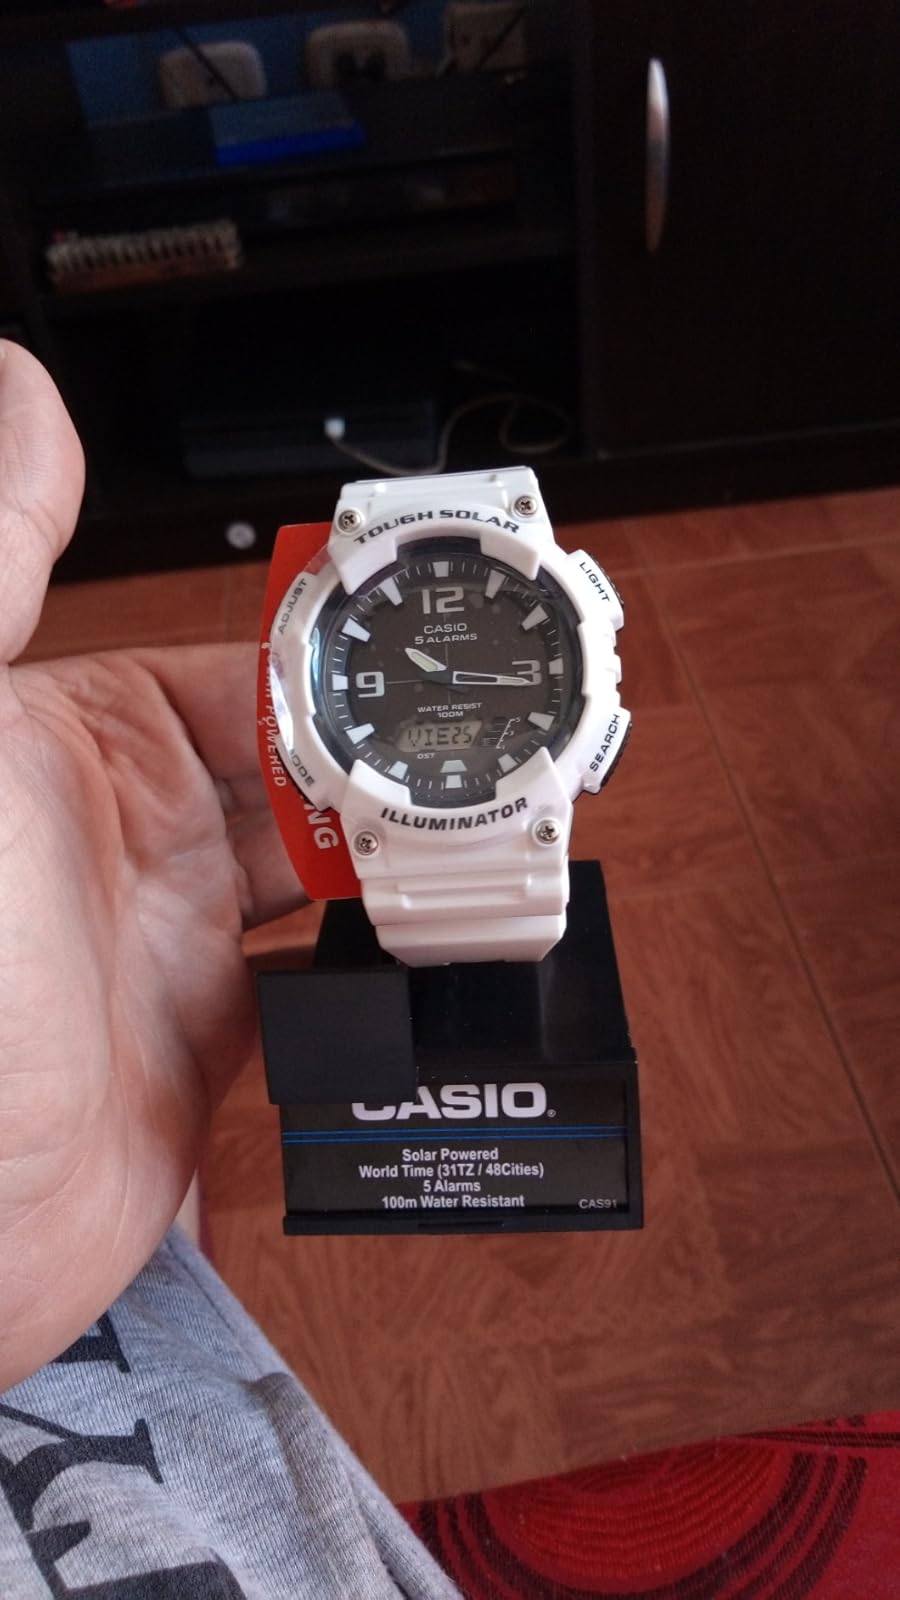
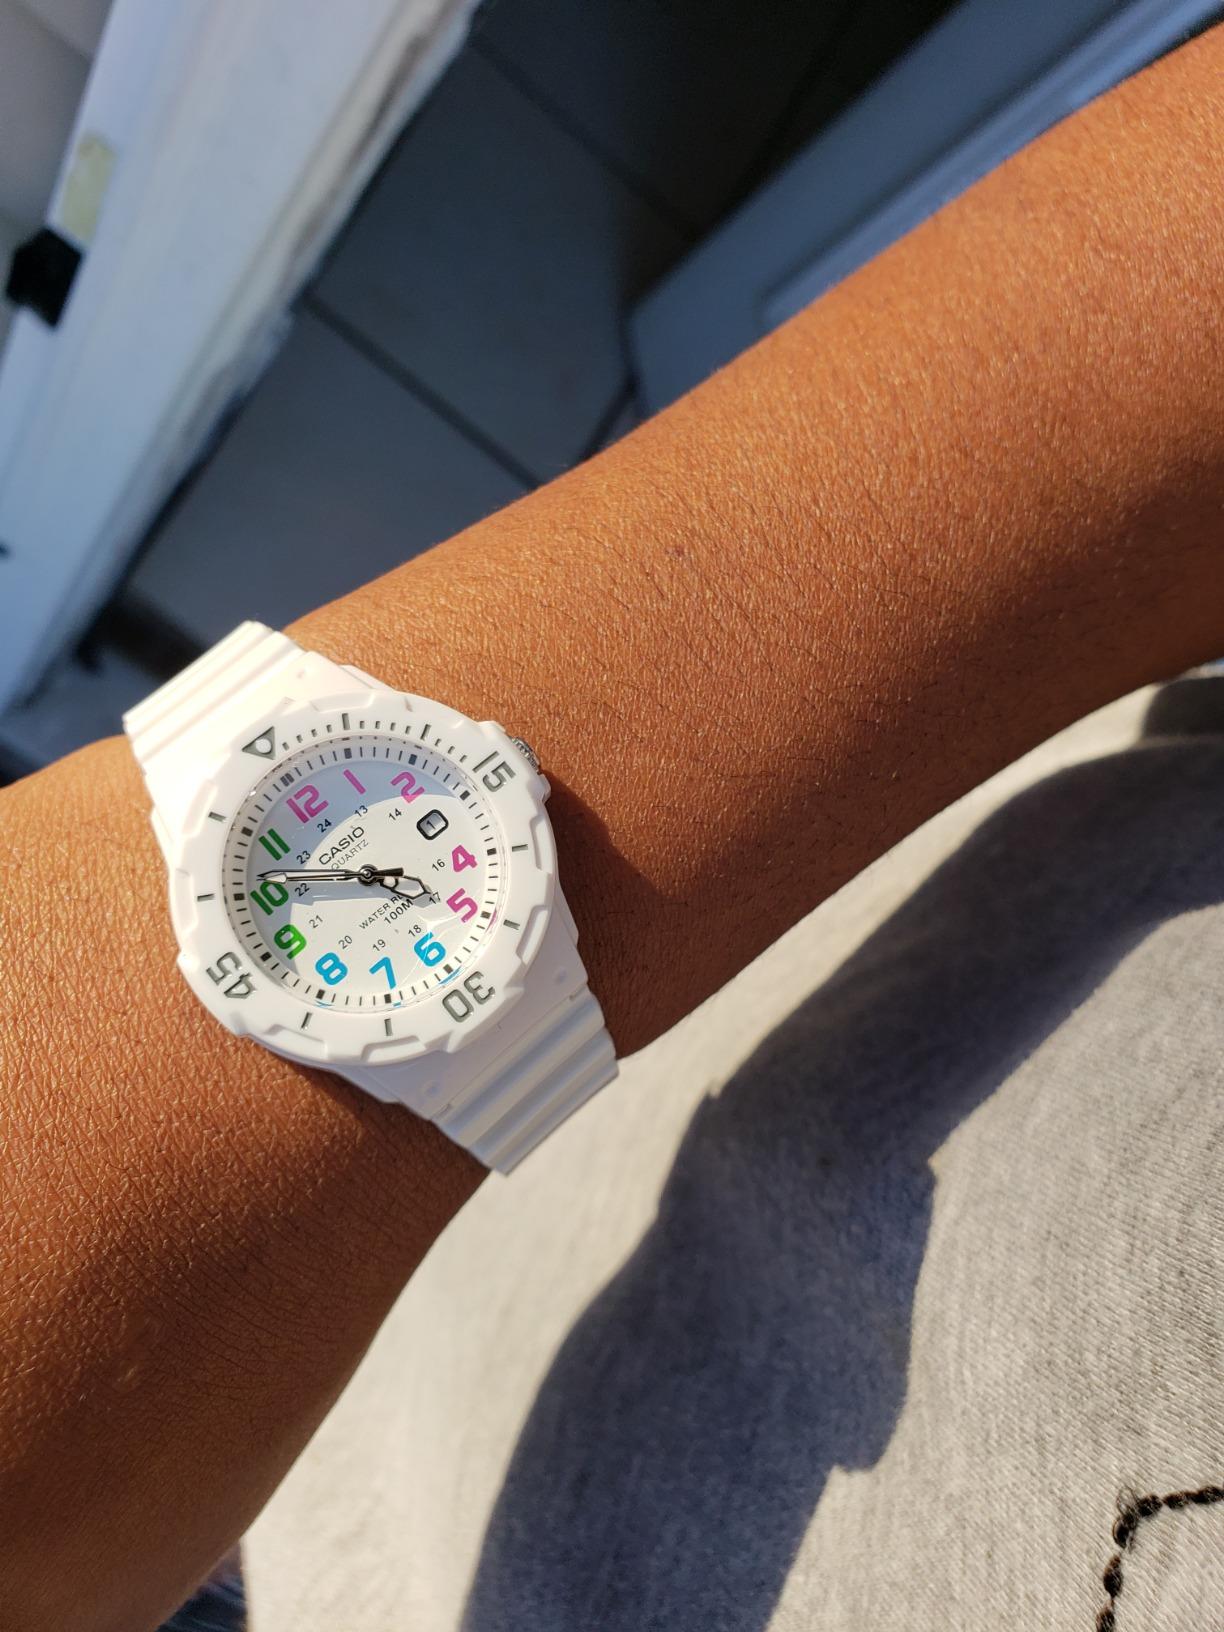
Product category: accessories_watch
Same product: no